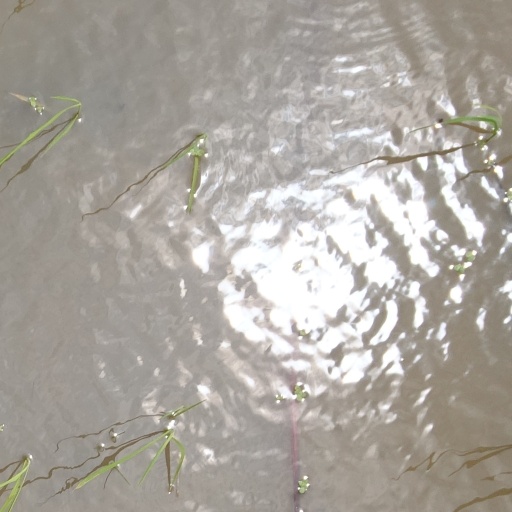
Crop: rice